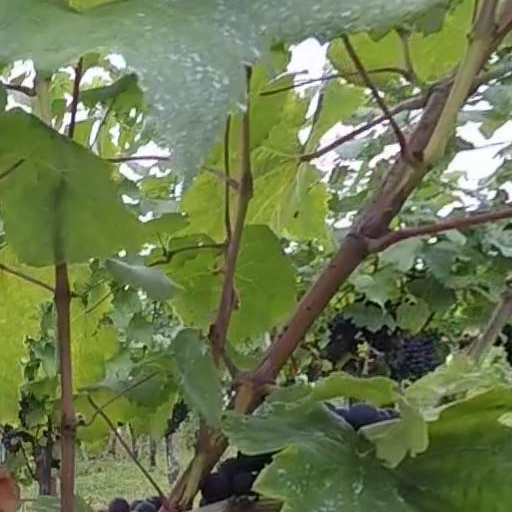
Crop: grape